Goat Story 2

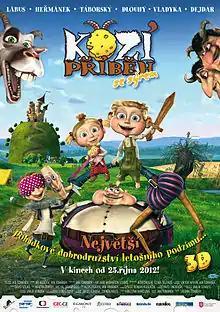
Film Poster

Goat Story 2 is a 2012 Czech animated comedy feature film. Directed by Jan Tománek and produced by Art And Animation studio, it is a sequel to the 2008 film "Goat Story". The film was animated by a changed team from the first film, with animators joining the project from Spain, Bulgaria and India. The film was released in 2D and 3D and was rendered in in-house GPU renderer FurryBall.